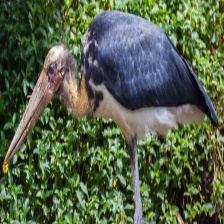
Species: LESSER ADJUTANT
Scientific name: LEPTOPTILOS JAVANICUS
ImageNet parent category: white_stork